Tom Kearns (American football)

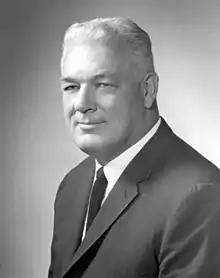

Thomas Norman Kearns (November 26, 1919 – February 17, 2007) was an American politician and professional American football player. He played two seasons in the National Football League after playing college football at the University of Miami. Kearns later served one term as a member of the Florida House of Representatives as a Democrat representing Broward County.